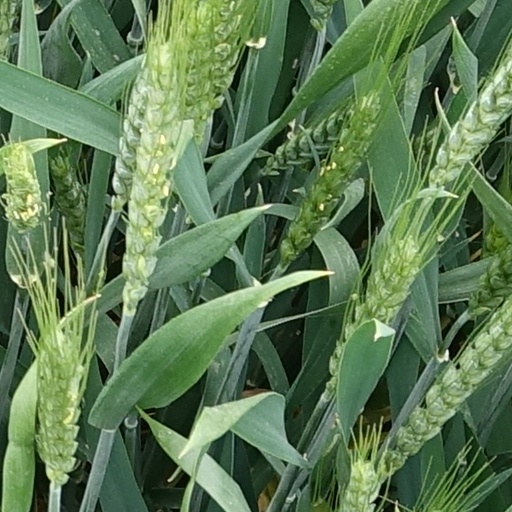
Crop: wheat